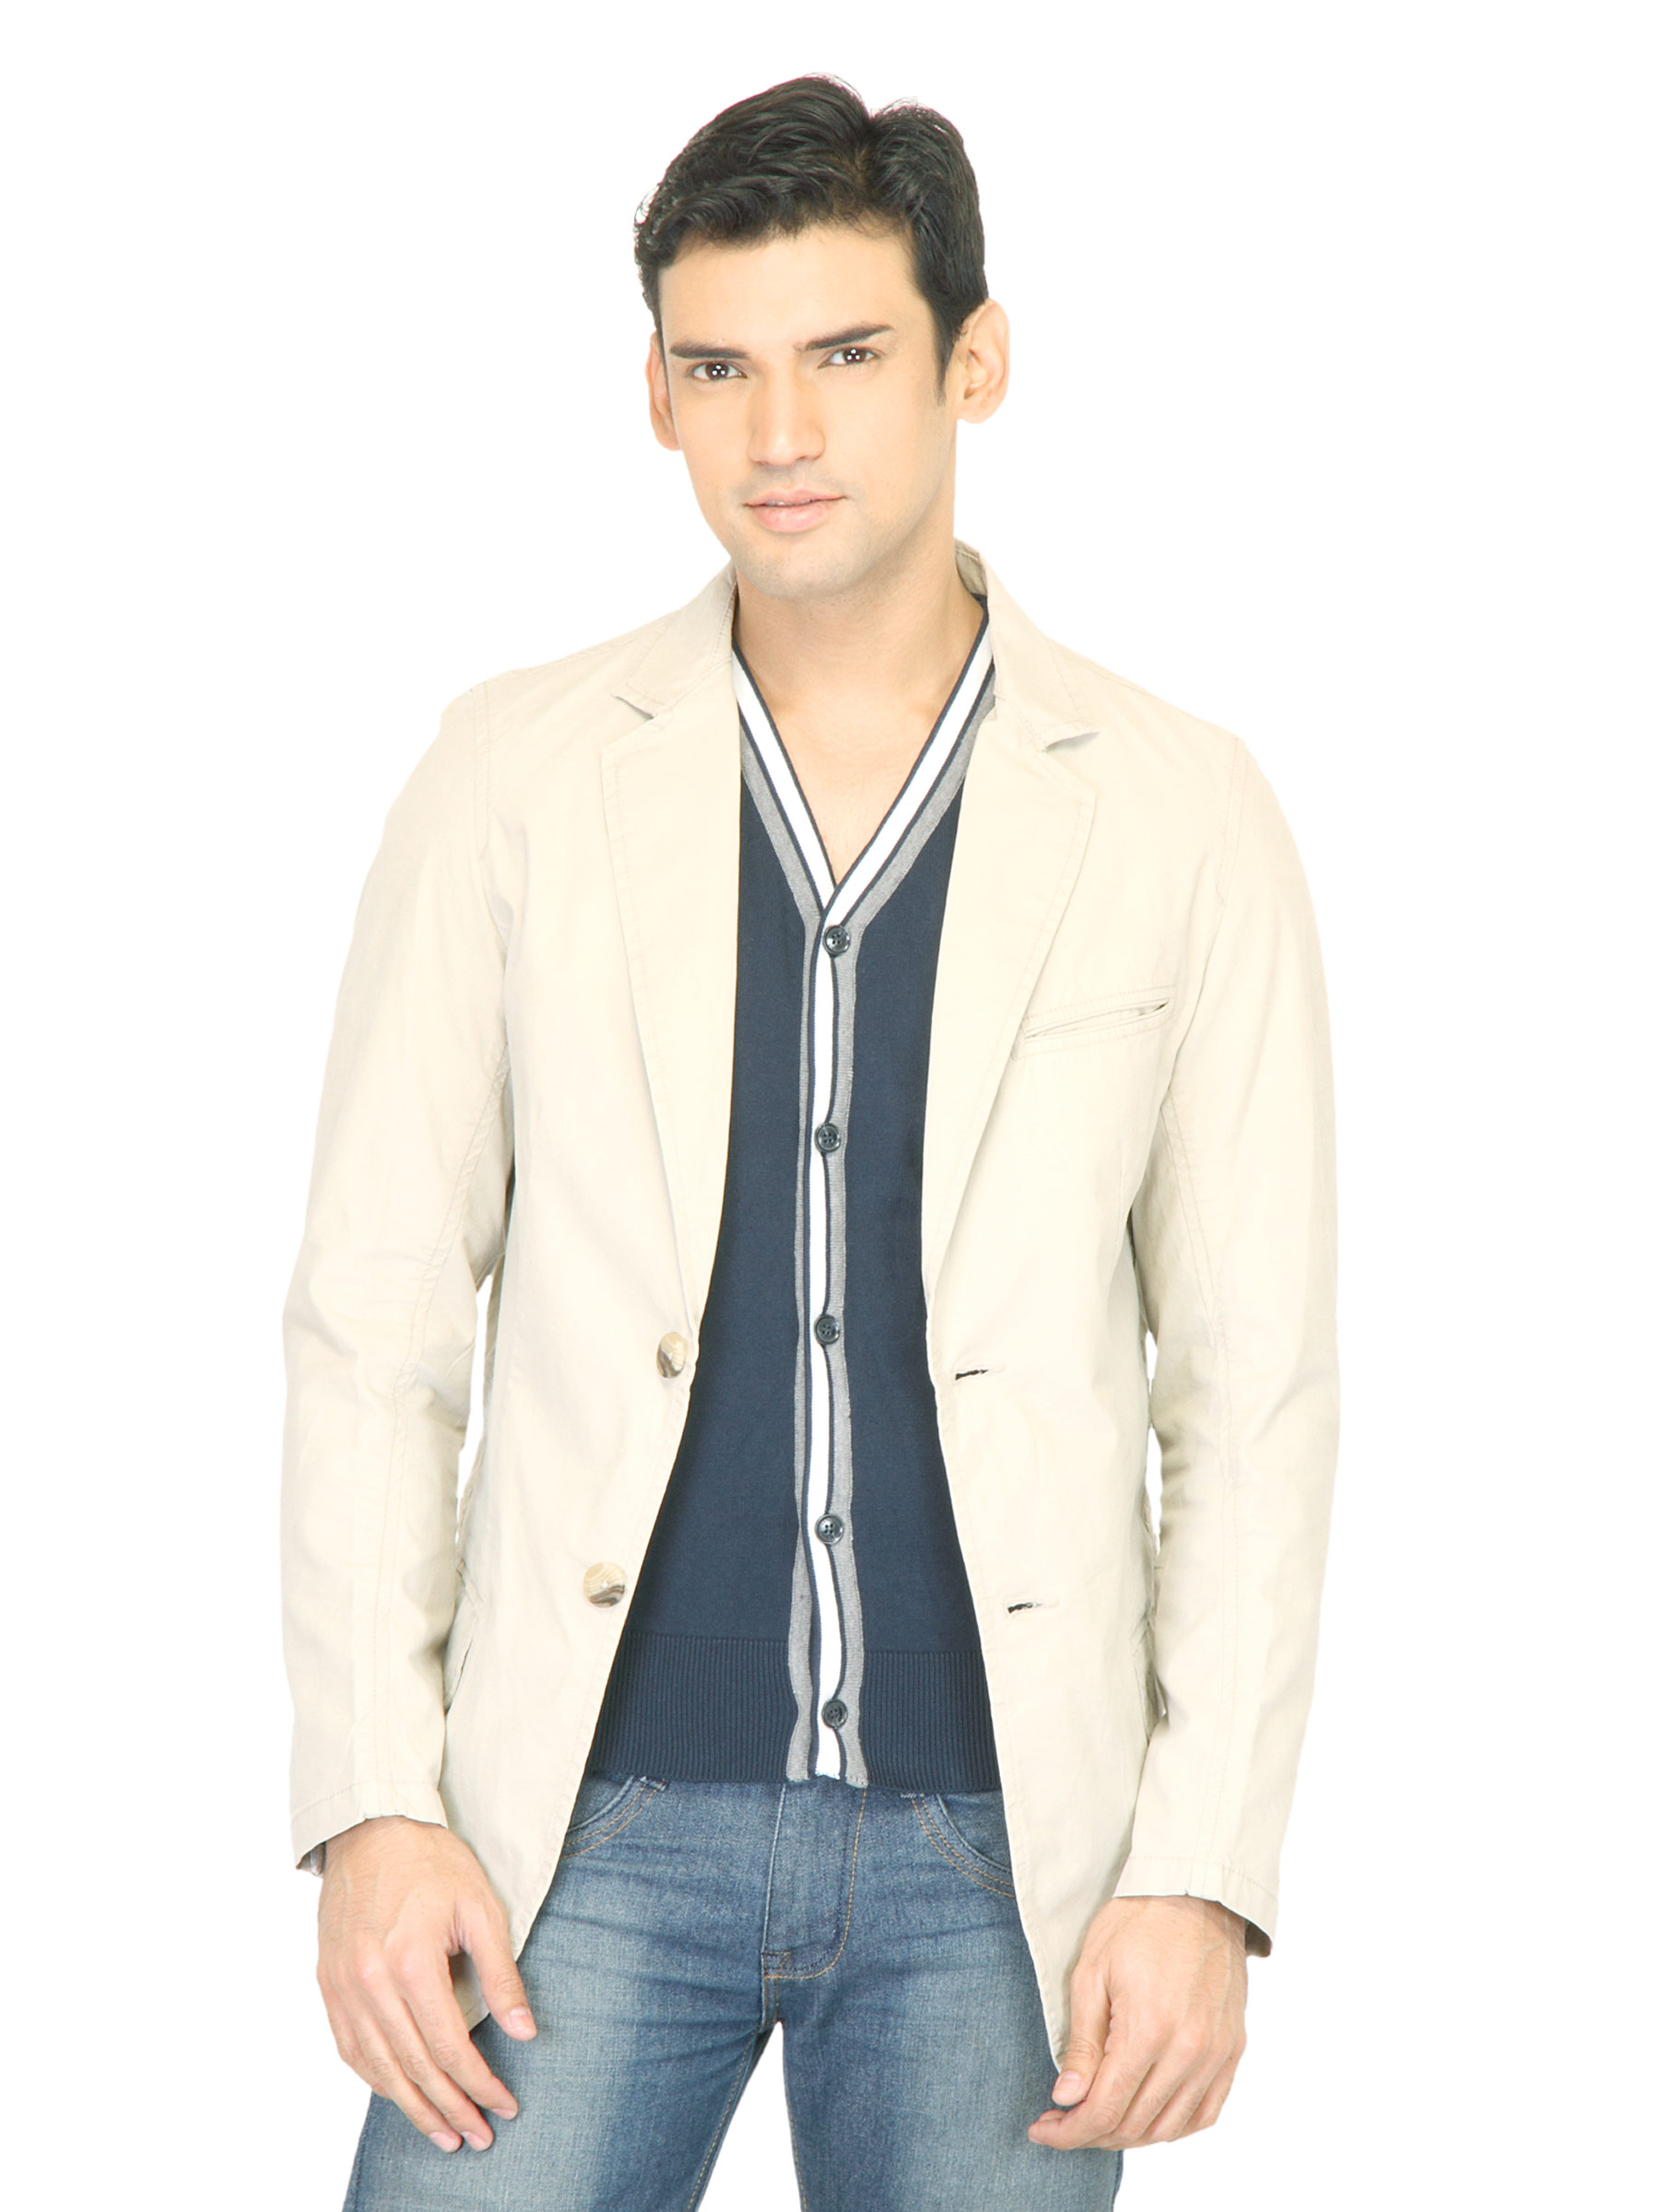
Basics Men Beige Blazer Jacket
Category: Apparel / Topwear / Jackets
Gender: Men
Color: Beige
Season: Fall 2011
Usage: Casual